Urinary incontinence

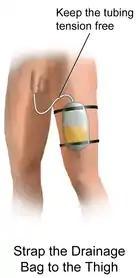
Example of a foley catheter

Individuals who continue to experience urinary incontinence need to find a management solution that matches their individual situation. The use of mechanical devices has not been well studied in women, as of 2014.